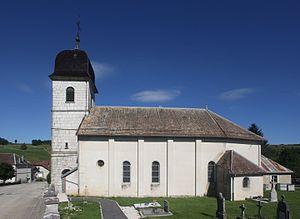
Église de Lièvremont (Doubs).
Maisons-du-Bois-Lièvremont est une commune française située dans le département du Doubs en région Bourgogne-Franche-Comté. Les habitants se nomment les Saugets et Saugettes.